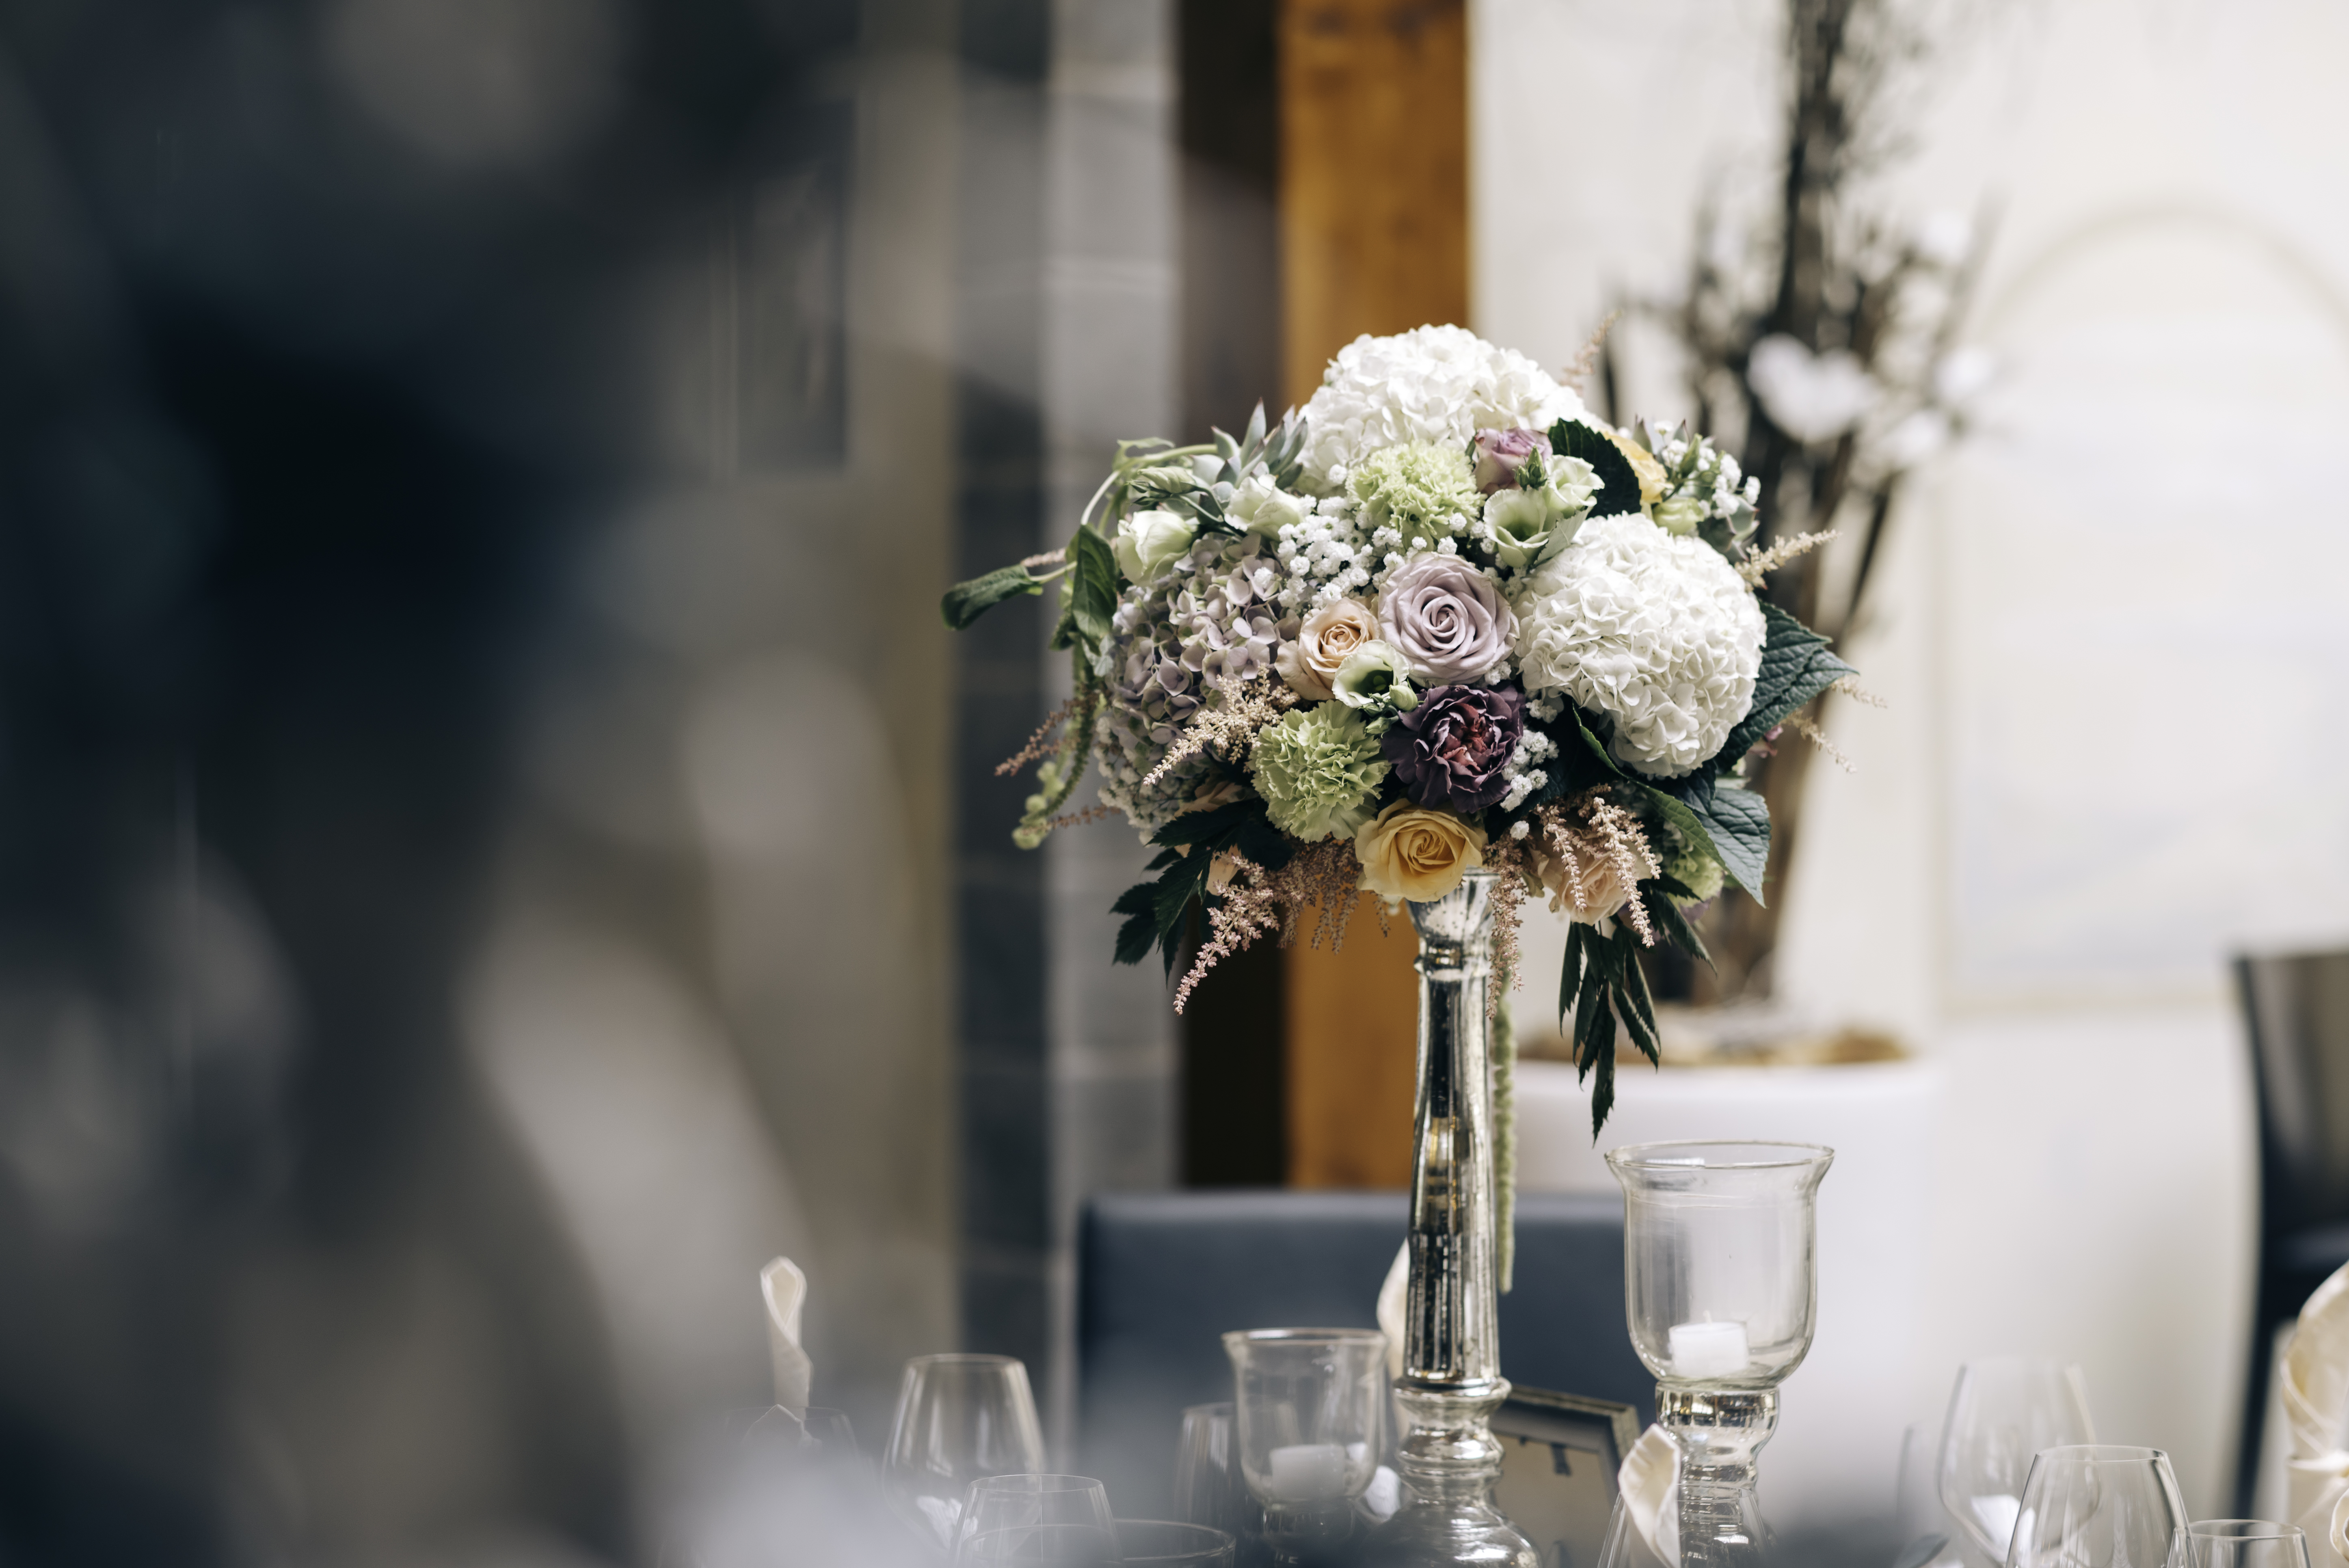
flower, glass, bouquet, vase, decoration, blue, wedding, flower arrangement, flowers, roses, ceremony, indoors, photograph, reception, floristry, wedding reception, floral design, centrepiece, rehearsal dinner, flower arranging